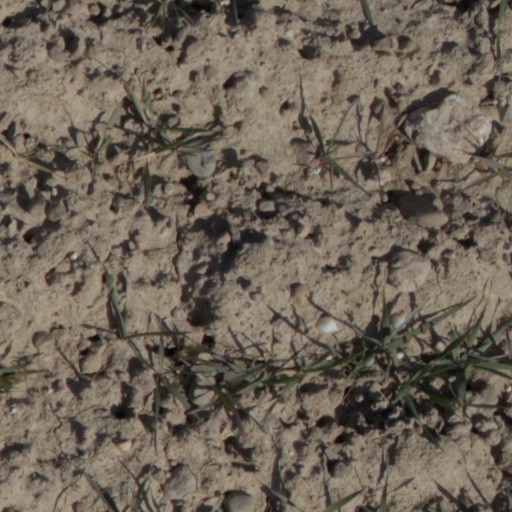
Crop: wheat